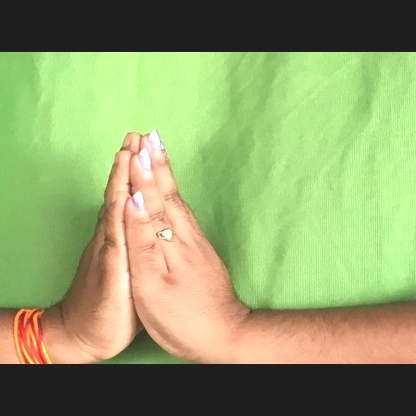
Mudra: Anjali